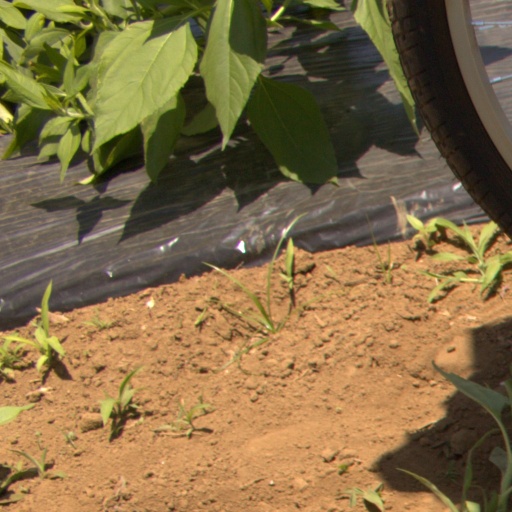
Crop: Jerusalem artichoke